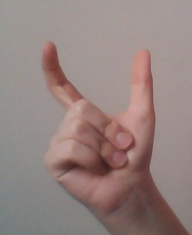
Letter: nun